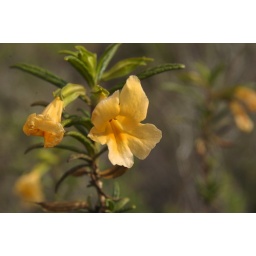
Aurantiacus means golden, which is one of the flowers included in the mountains of gold. MDO.